Barchessa

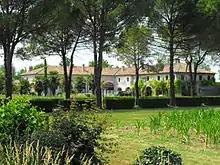
Villa Algarotti as it appears today: only the barchessa remains of the building

Among the most famous and characteristic barchesse there are those combined with the following villas: